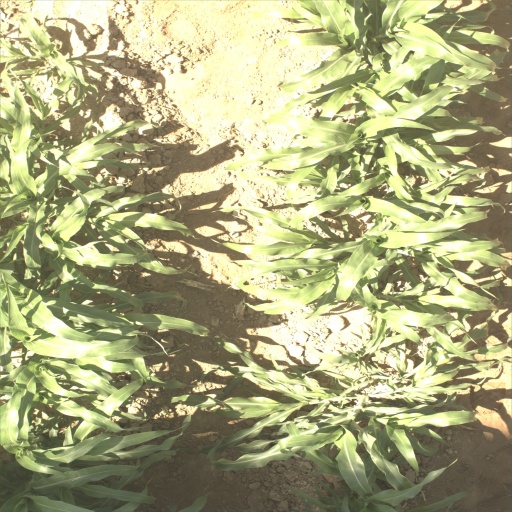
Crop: sorghum